Les Aventures des Schtroumpfs

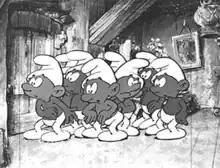
Film screenshot

Les Aventures des Schtroumpfs (lit. The Adventures of the Smurfs) is a 1965 animated compilation film based on the Belgian comic book series "The Smurfs". It was the first animated feature film featuring the Smurf characters. The film was released in 1965 in Belgium.